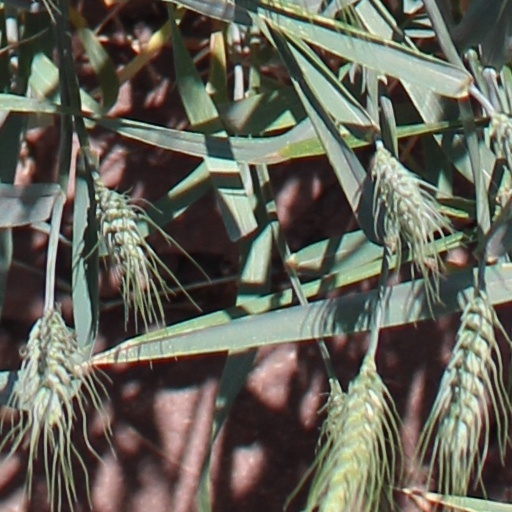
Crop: wheat